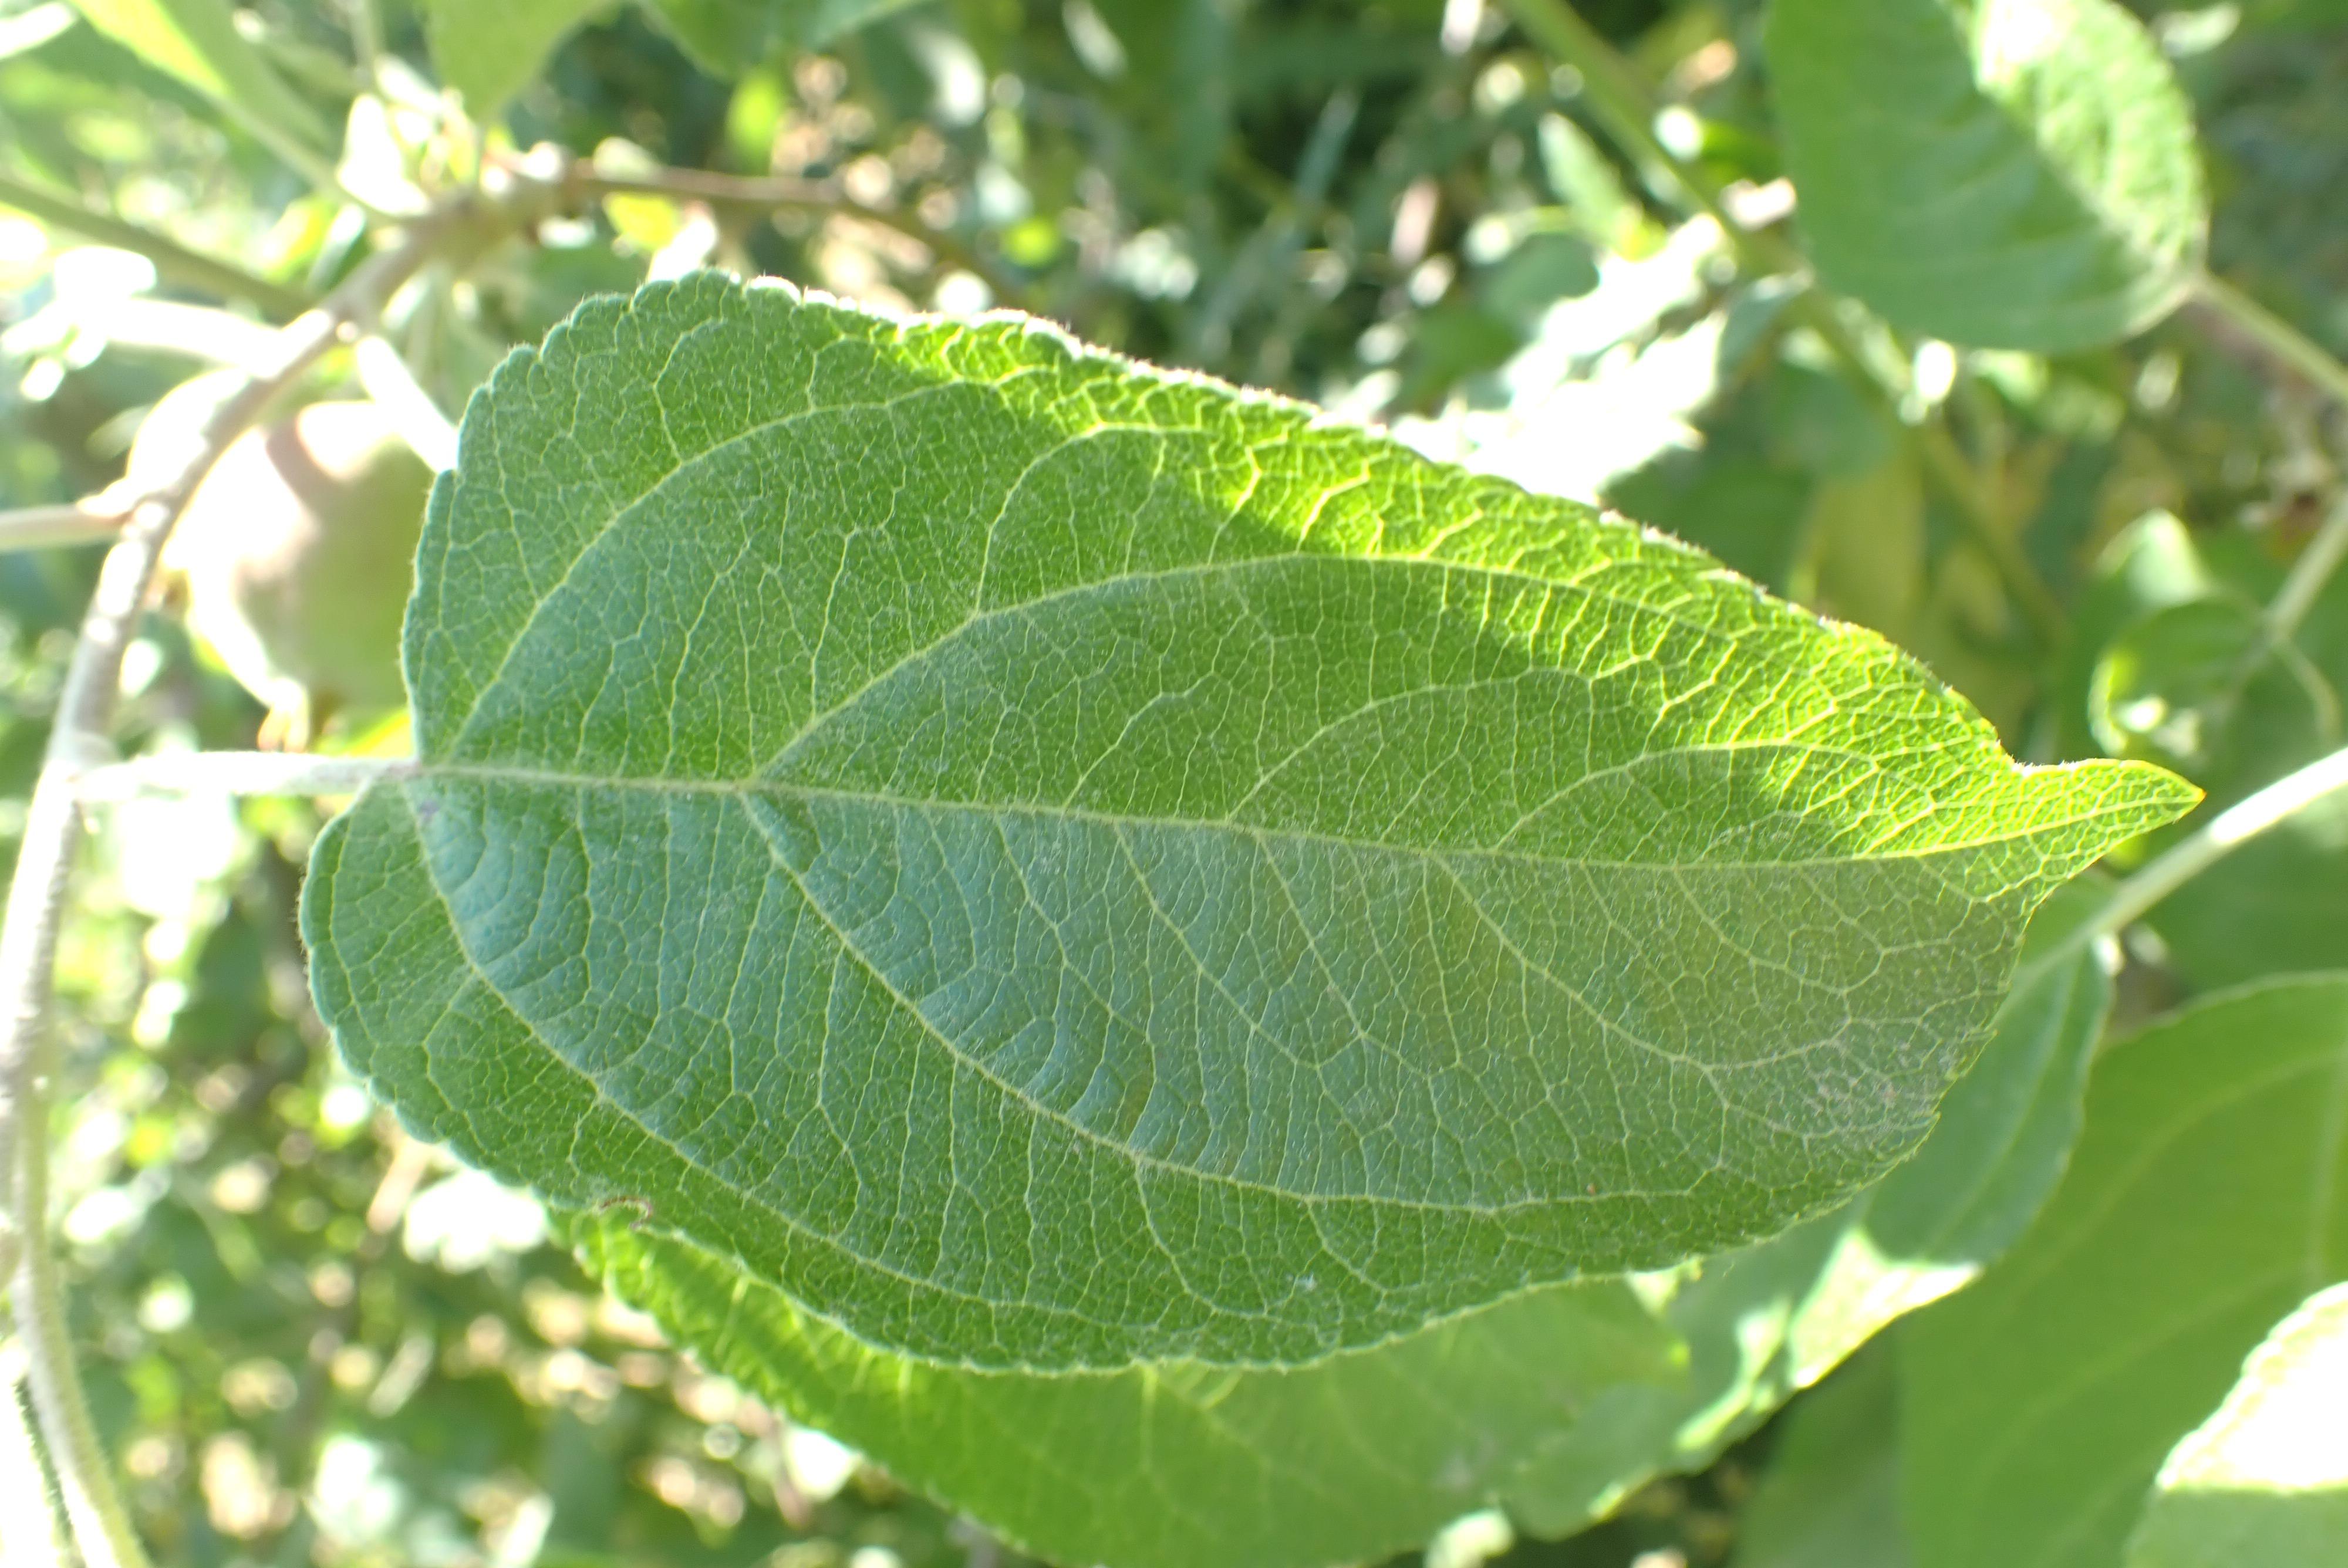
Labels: healthy